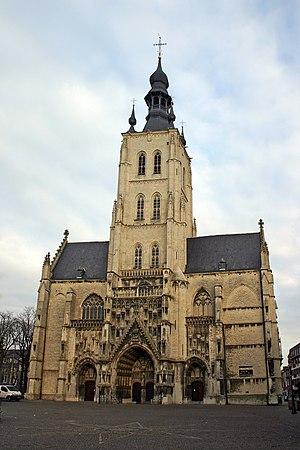
Tirlemont est une ville néerlandophone de Belgique située en Région flamande dans la province du Brabant flamand. La ville compte 32 340 habitants.